Léon Choubrac

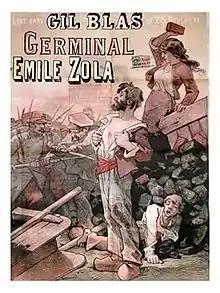
Poster by Léon Choubrac advertising the publication of 'Germinal' by Emile Zola (1840-1902) in "Gil Blas", 25 November 1878

Léon Choubrac (17 November 1847 – 5 April 1885), who sometimes signed his drawings with Hope, was a French poster designer and illustrator based in Paris.